Mehmet Atıf Ateşdağlı

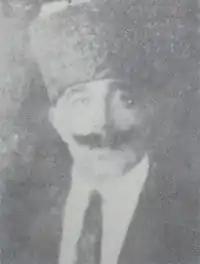

Mehmet Atıf Ateşdağlı (1876; Crete – December 3, 1947; Istanbul) was an officer of the Ottoman Army and of the Turkish Army.